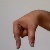
The image shows a hand gesture representing the letter 'Q' in Indian Sign Language.